Lenín Moreno

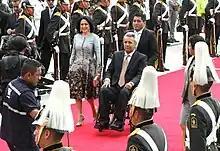
Lenín Moreno and Rocío González on the way to the presidential inauguration

On 19 February 2017 election, Moreno won the elections with 39.3% of the vote. However he was short by less than one percentage point of outright victory, as Ecuador requires in its two-round system. On 2 April 2017 runoff, he defeated Guillermo Lasso, with 51.16% of the vote.